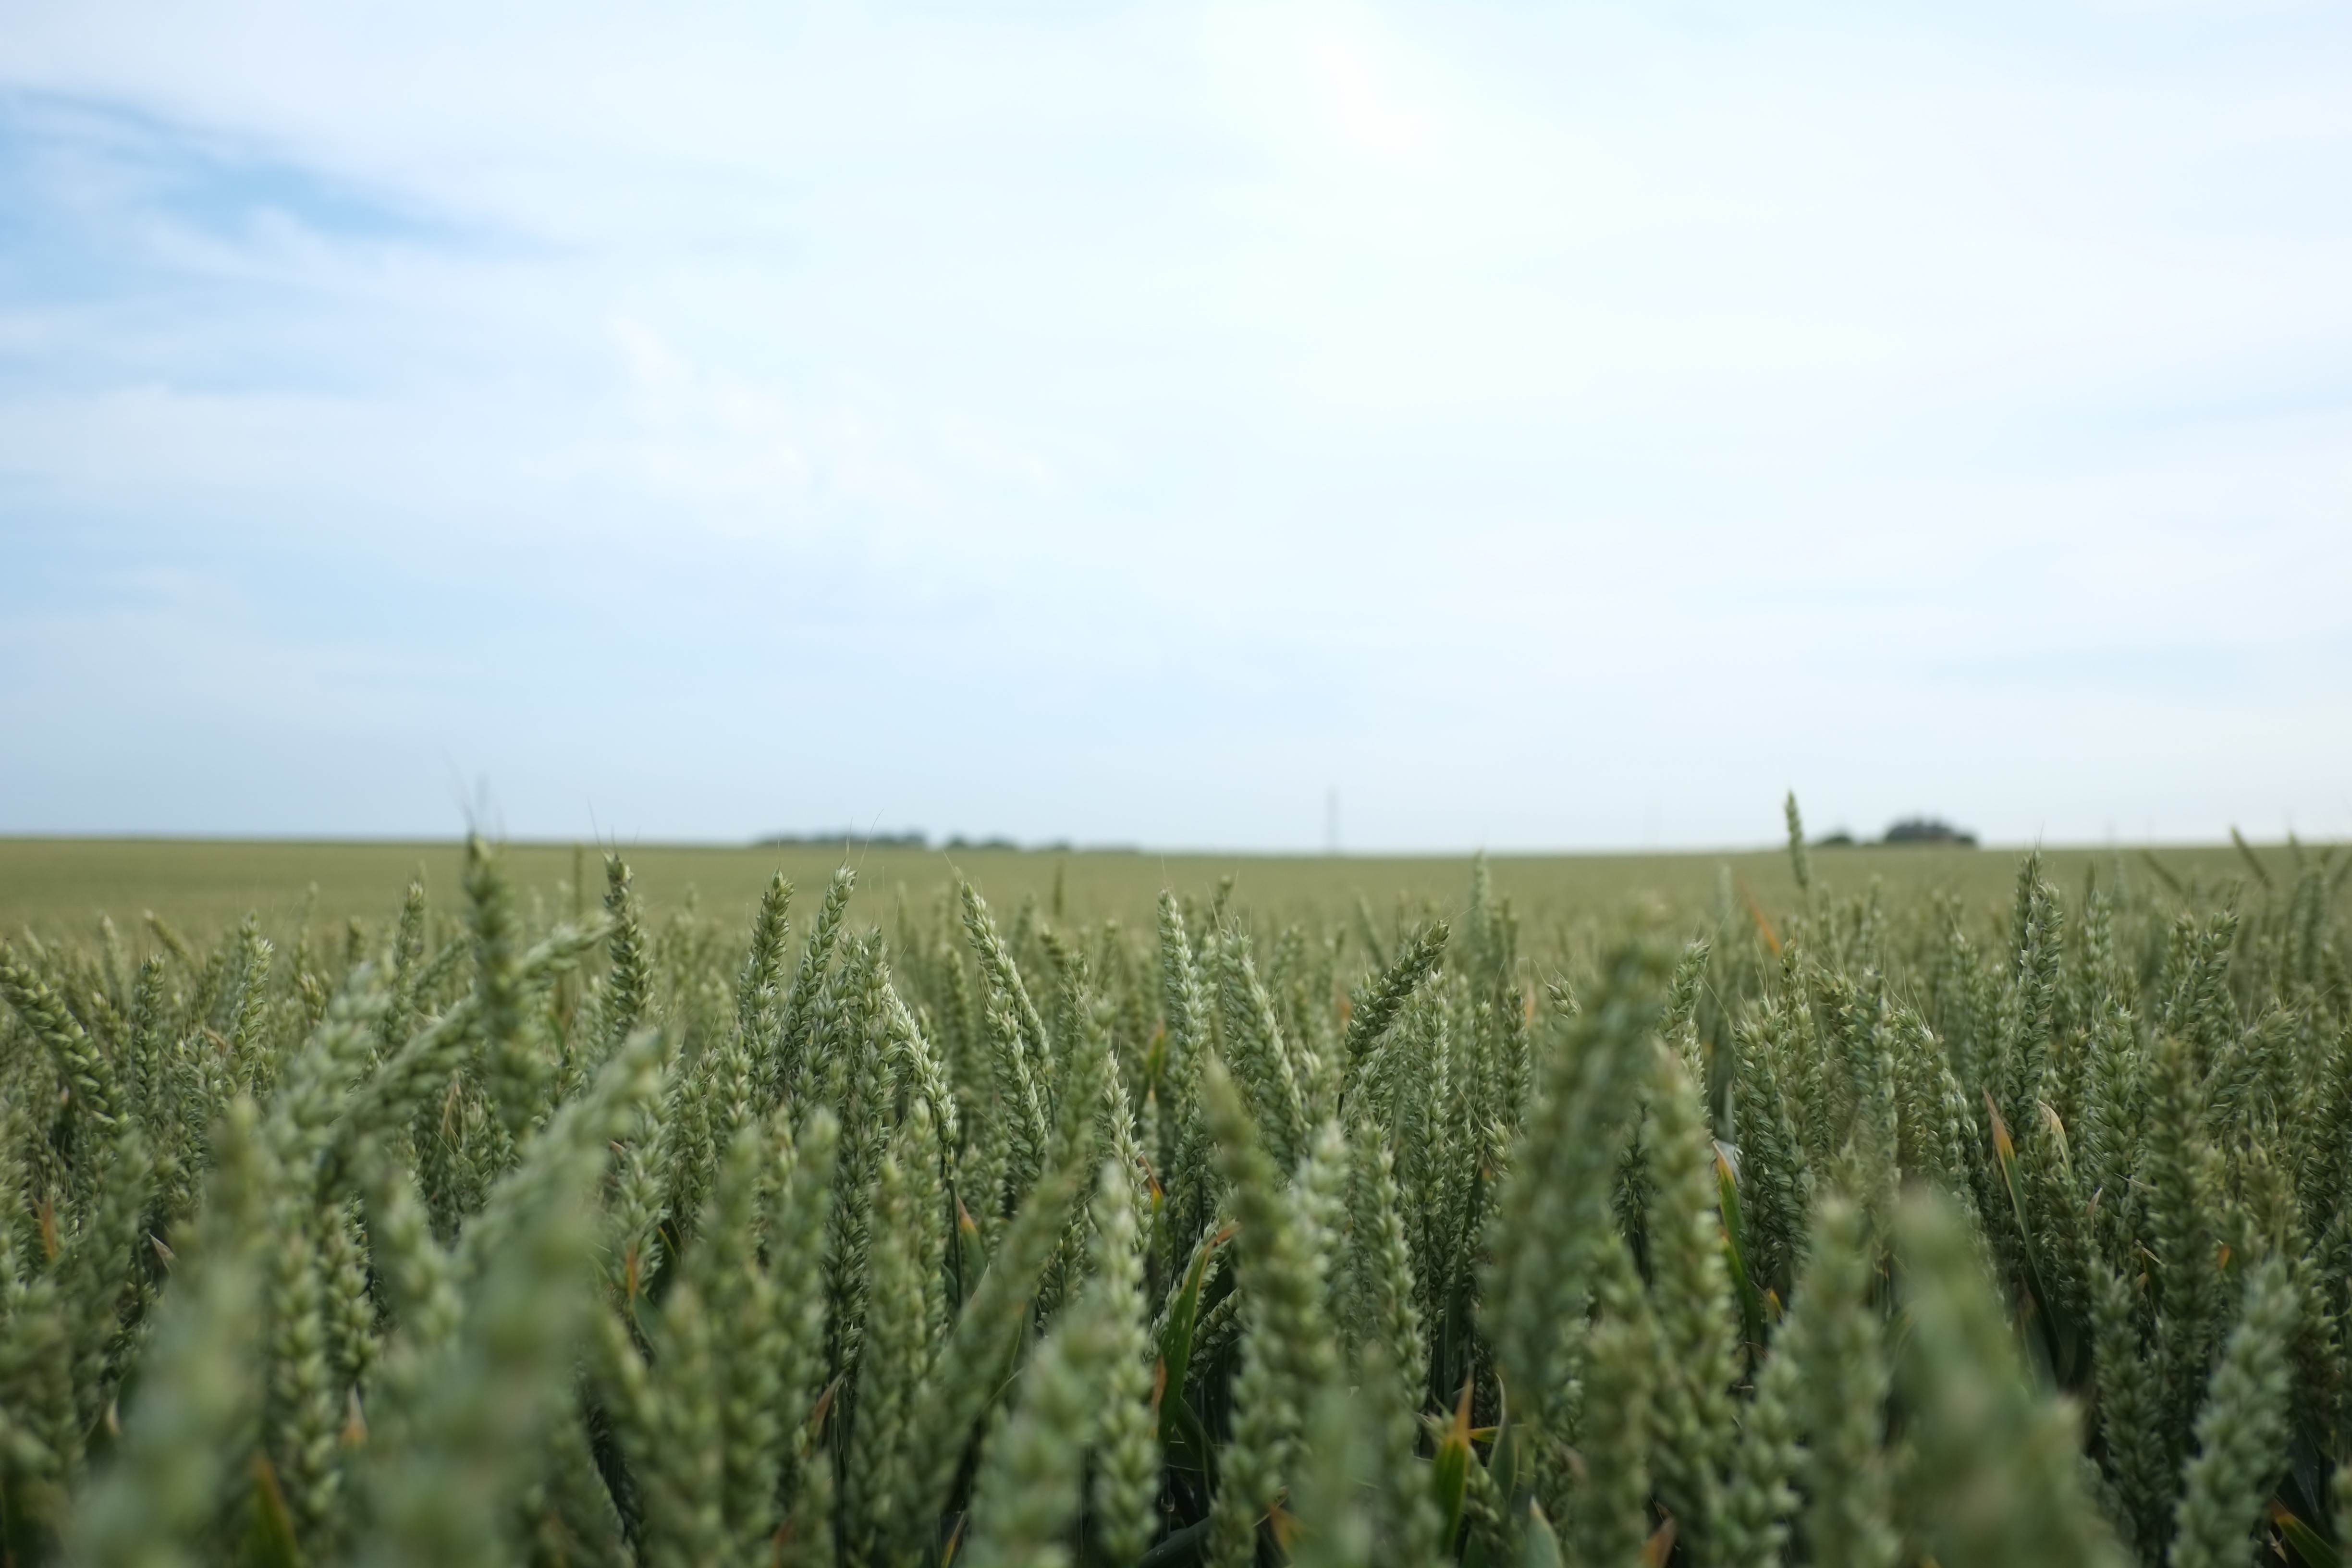
plant, field, wheat, prairie, food, produce, crop, agriculture, rapeseed, ecosystem, flowering plant, grass family, land plant